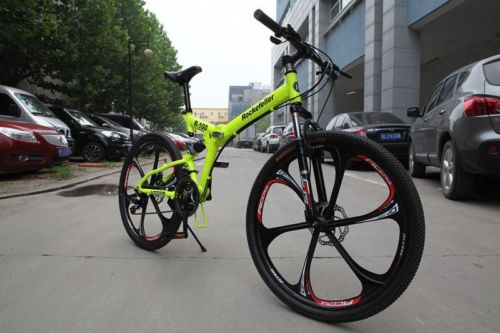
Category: bicycle